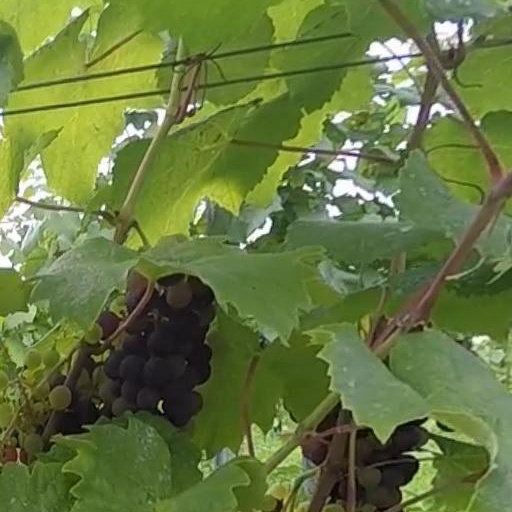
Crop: grape